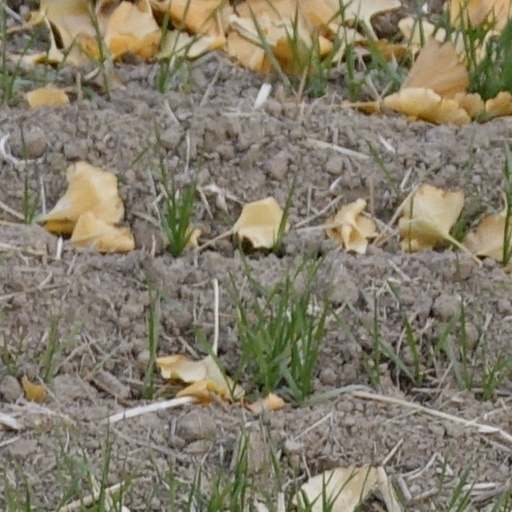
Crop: wheat